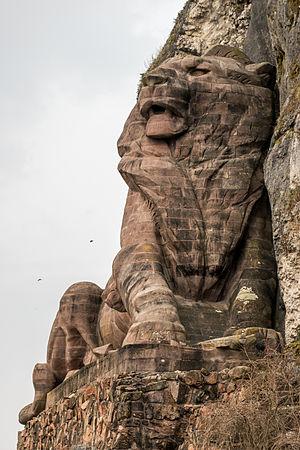
Le lion de Belfort vu du côté (à la citadelle de Belfort, France)
Le lion de Belfort est un monument commémoratif en haut-relief, situé à Belfort en France au pied de la falaise de la citadelle. Il est l'œuvre du sculpteur alsacien, Auguste Bartholdi et commémore la résistance de la ville assiégée par les Prussiens durant la guerre franco-allemande de 1870. La ville et l'arrondissement de Belfort, correspondant à l'actuel Territoire de Belfort, furent laissés à la France lors de la signature du Traité de Francfort, en 1871. Ce fut la seule partie de l'Alsace à rester française.
Cet article recense les statues les plus hautes actuellement érigées.